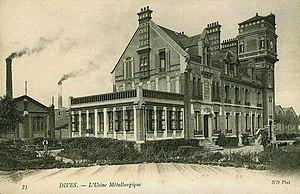
Usine Tréfimetaux à Dives-sur-Mer, sur une carte postale de la fin du 19e ou du début du 20e siècle. Vue du Sud.
L'Usine Tréfimétaux est une ancienne usine située à Dives-sur-Mer, en France.